Science information on Wikipedia

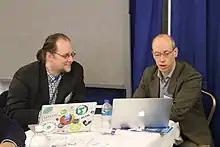
An exchange at the Wikipedia space at the 2016 annual meeting of the AAAS

In 2016 the Wiki Education Foundation and the Simons Foundation presented an outreach program called the "Year of Science". In this program, Wikipedia educators visited academic conferences and invited scientists to contribute information from their field of expertise to Wikipedia. Some universities have programs to encourage students to edit Wikipedia's science articles as part of the learning experience. The Wikipedia community invites academics to edit Wikipedia articles. Various academic societies have encouraged their membership to edit Wikipedia.